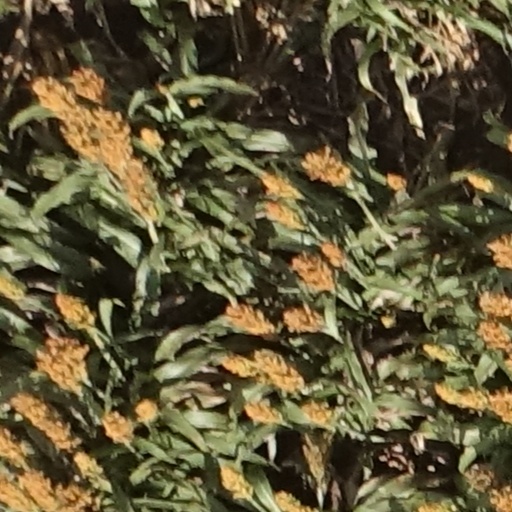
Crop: sorghum